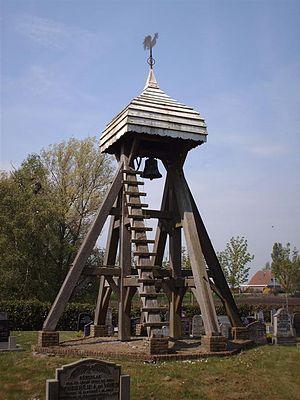
Bantega est un village de la commune néerlandaise de De Fryske Marren, situé dans la province de Frise.